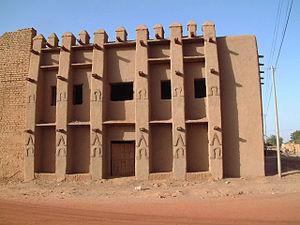
Bandiagara, la maisons des Toucouleurs.
Les Toucouleurs sont une population de langue peule en Afrique de l'Ouest, vivant principalement dans le nord du Sénégal, en Mauritanie, en Guinée et au Mali.
Bandiagara est une ville et une commune du Mali, chef-lieu du cercle de Bandiagara dans la région de Mopti dans le « Pays dogon ».
Le cercle de Bandiagara est une collectivité territoriale du Mali dans la région de Mopti.